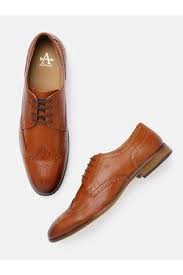
Label: Brogue